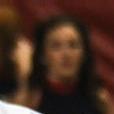
Age: 21